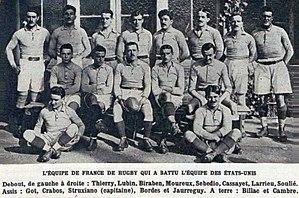
L'équipe de France de rugby le 10 octobre 1920.
L'épreuve de rugby à XV aux Jeux olympiques de 1920 est la troisième édition depuis l'introduction du rugby à XV comme sport olympique aux Jeux de 1900. En raison du désistement de dernière minute de la Tchécoslovaquie et de la Roumanie, une seule rencontre est disputée entre l'équipe des États-Unis et celle de France le 5 septembre. Les Américains deviennent champions olympiques en battant les Français peu préparés sur le score de 8 à 0. Un match de revanche est organisé le 10 octobre suivant et les Français dominent 14 à 5 les Californiens, surnom donné à l'équipe américaine, composée essentiellement d'étudiants des universités californiennes.